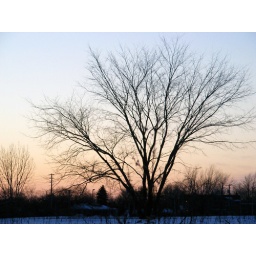
The sun had just dropped below the horizon, leaving that beautiful soft blue and orange sky behind.